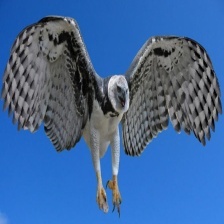
Species: HARPY EAGLE
Scientific name: HARPIA HARPYJA